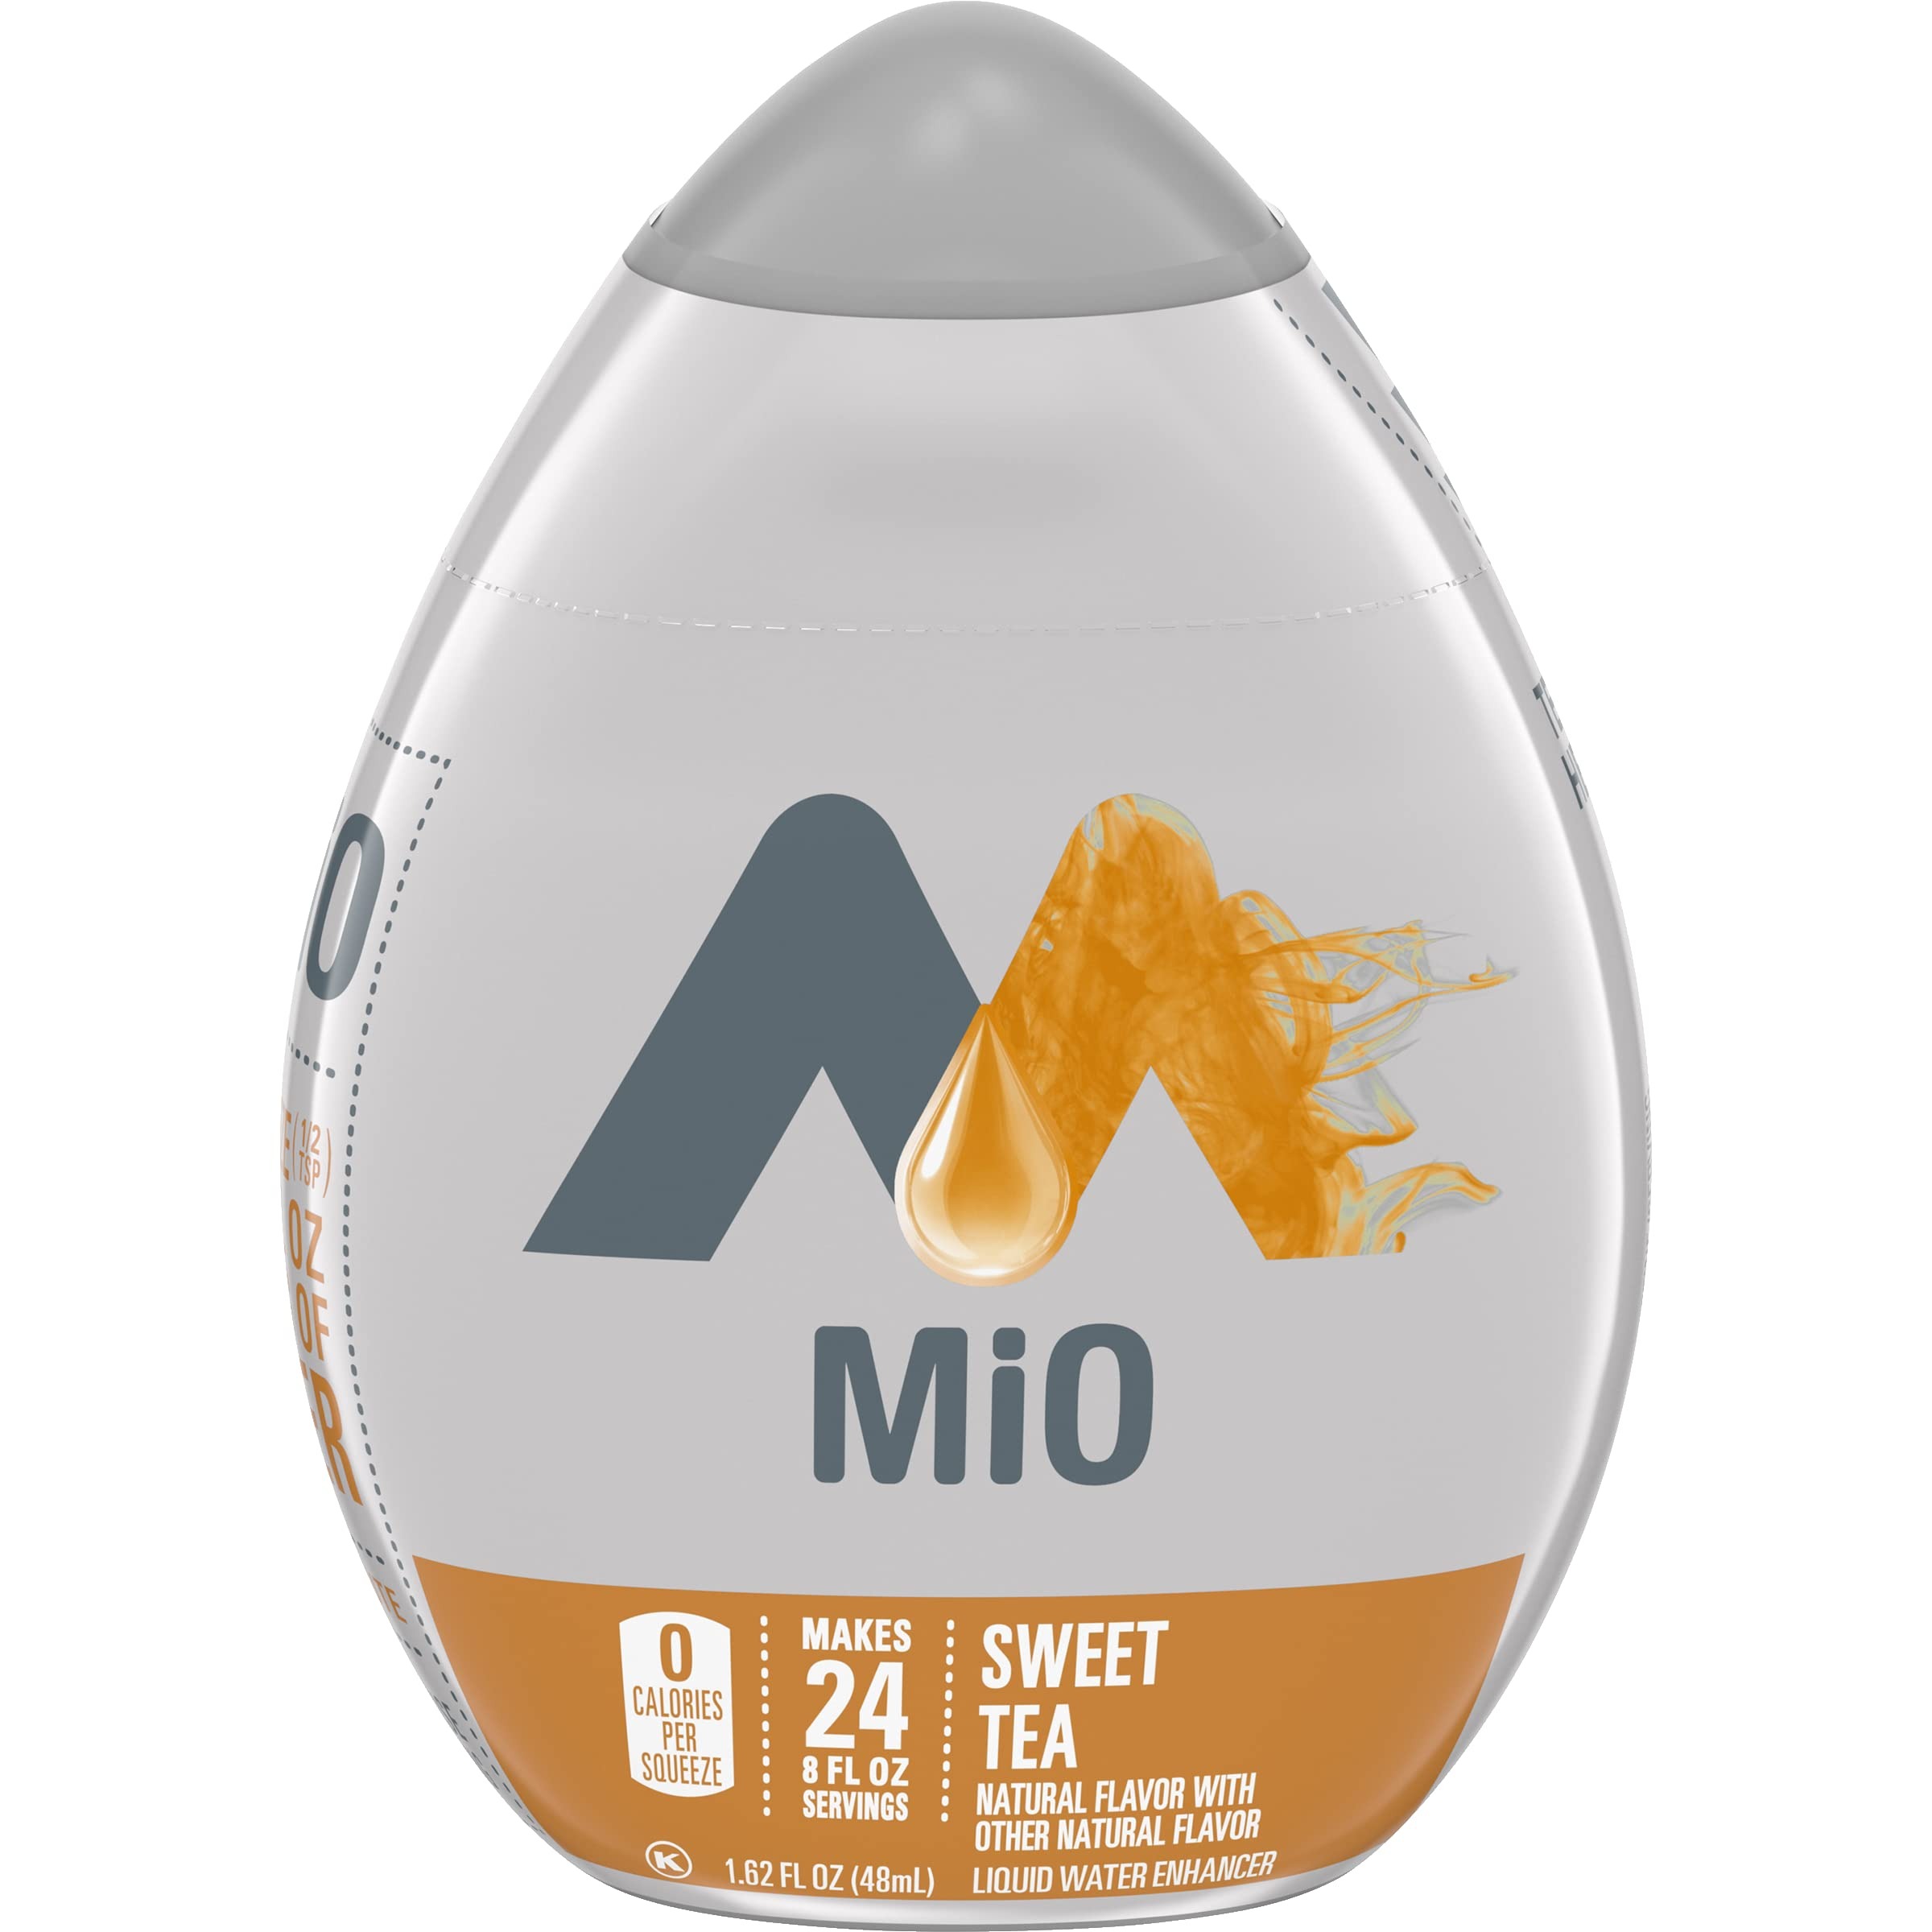
Item Name: Mio Sweet Tea Liquid Water Enhancer, 1.62 Ounce. (Pack of 12)
Product Description: Mio Sweet Tea Liquid Water Enhancer - | Liquid Water Enhancer | Flavor the Way You Want |Give your water a real flavor burst minus the sugar and calories. Each bottle comes with a spill-proof cap and can make up to 24 8 OZ servings. Add to seltzer water for an instant soda drink.
Value: 12.0
Unit: Count

Price: 3.49